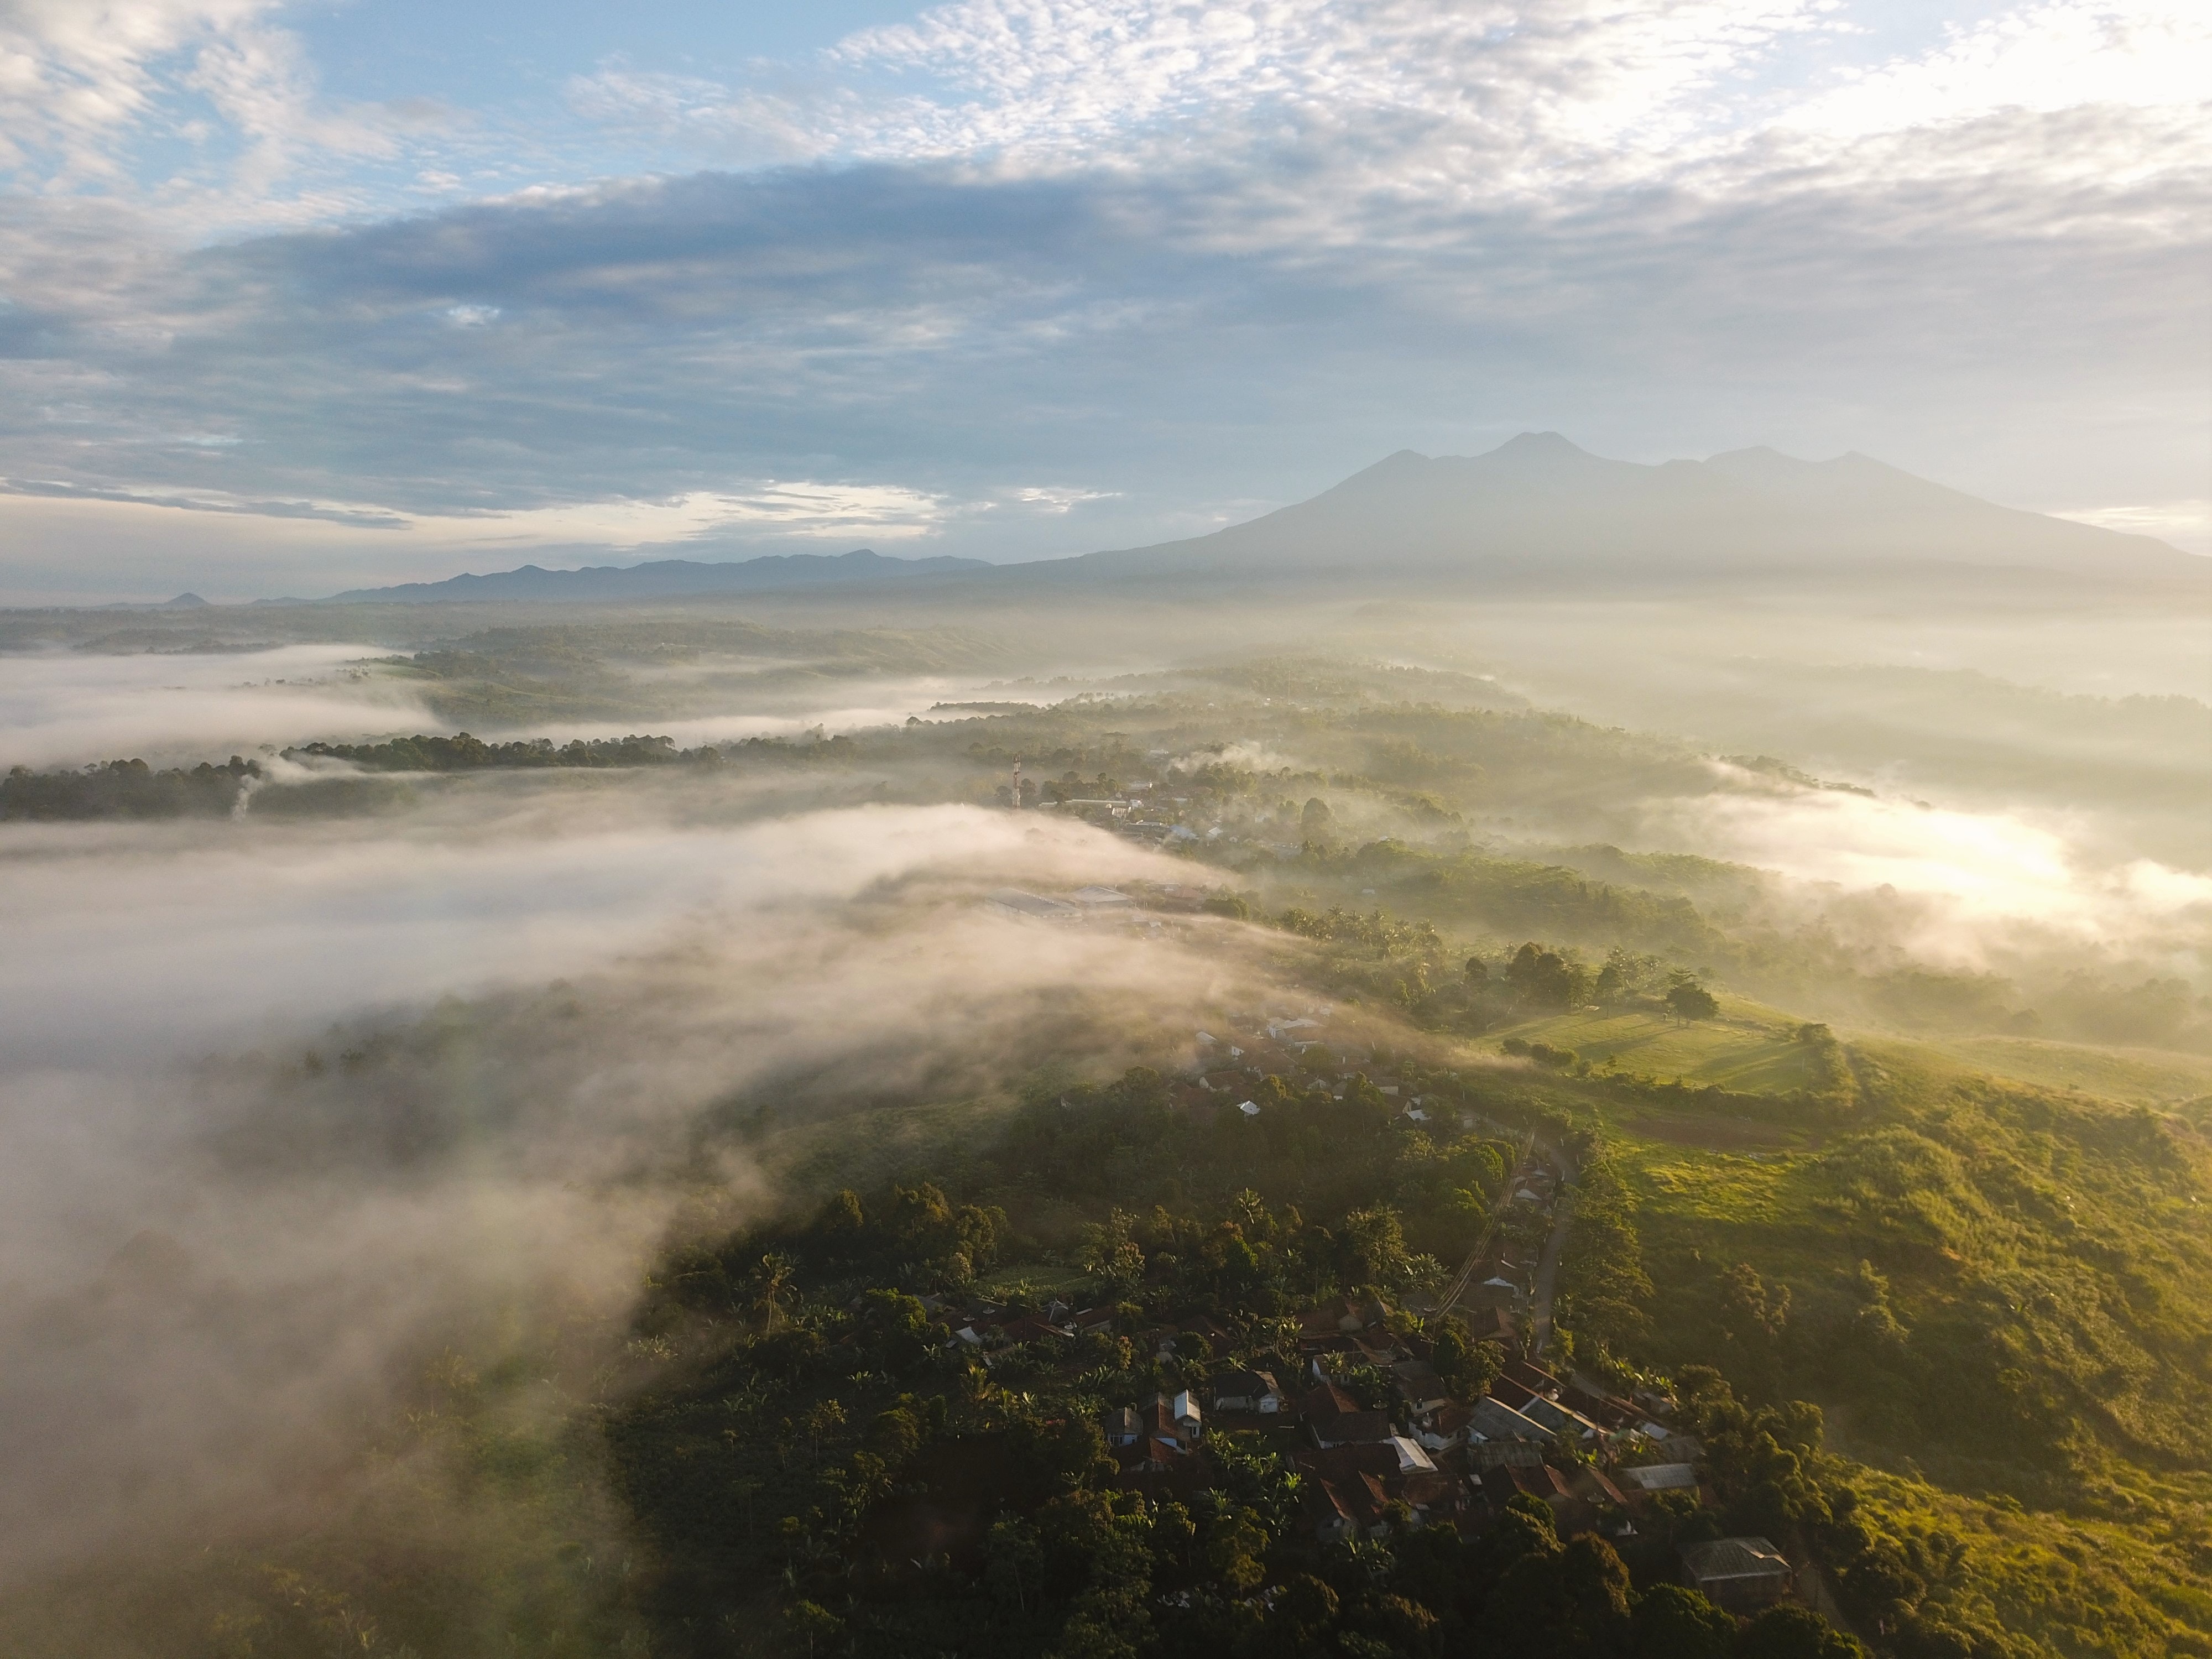
sky, atmospheric phenomenon, nature, atmosphere, highland, cloud, mist, fog, hill, morning, aerial photography, landscape, haze, mountain, fell, sunlight, plain, photography, terrain, ridge, hill station, horizon, bird's eye view, meteorological phenomenon